Charales

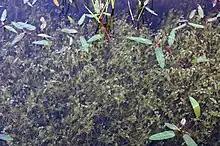
Submerged meadow of "Chara vulgaris"

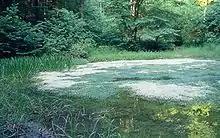
Lime crust on "Chara sp." in a spring pond in Germany

The higher level classification of green algae was unsettled . AlgaeBase places Charales within the class Charophyceae and its circumscription of the division Charophyta.